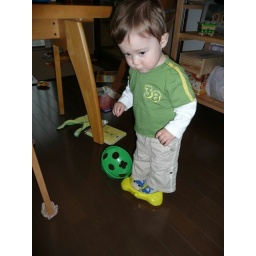
Noa standing in his plastic turtle